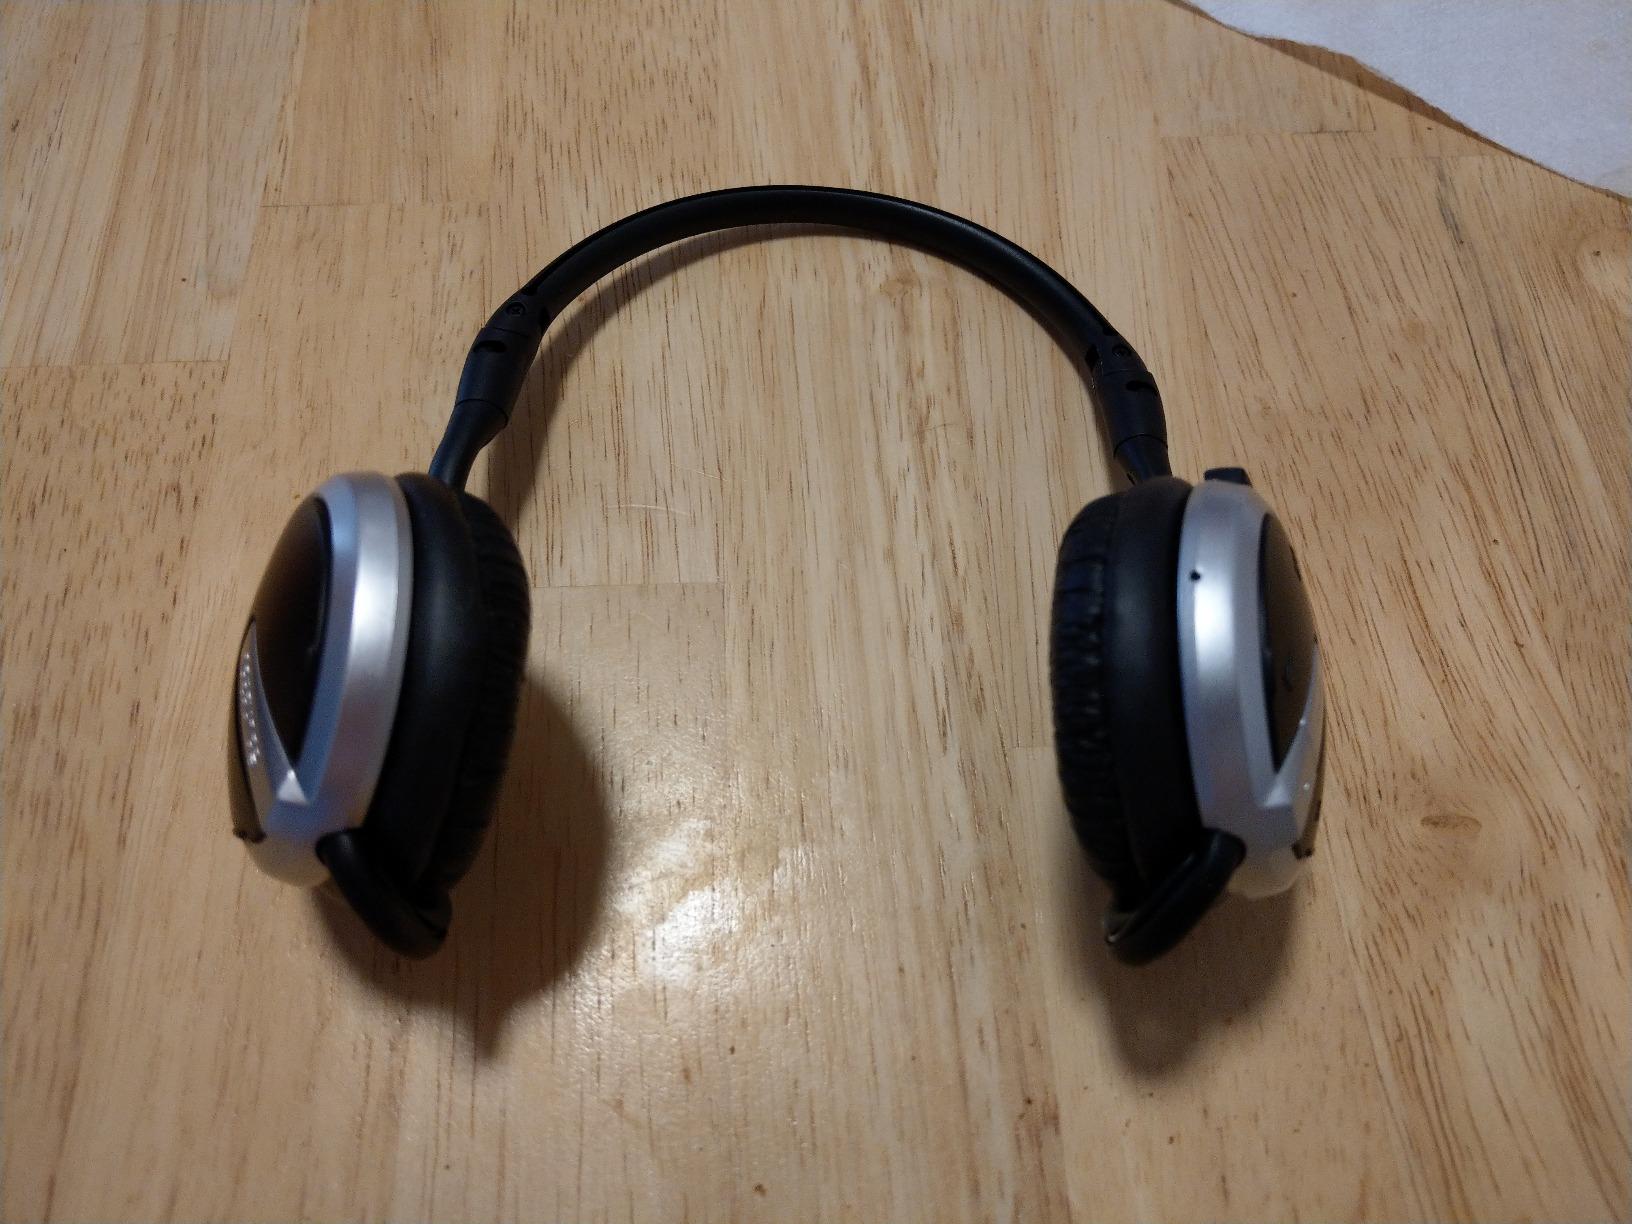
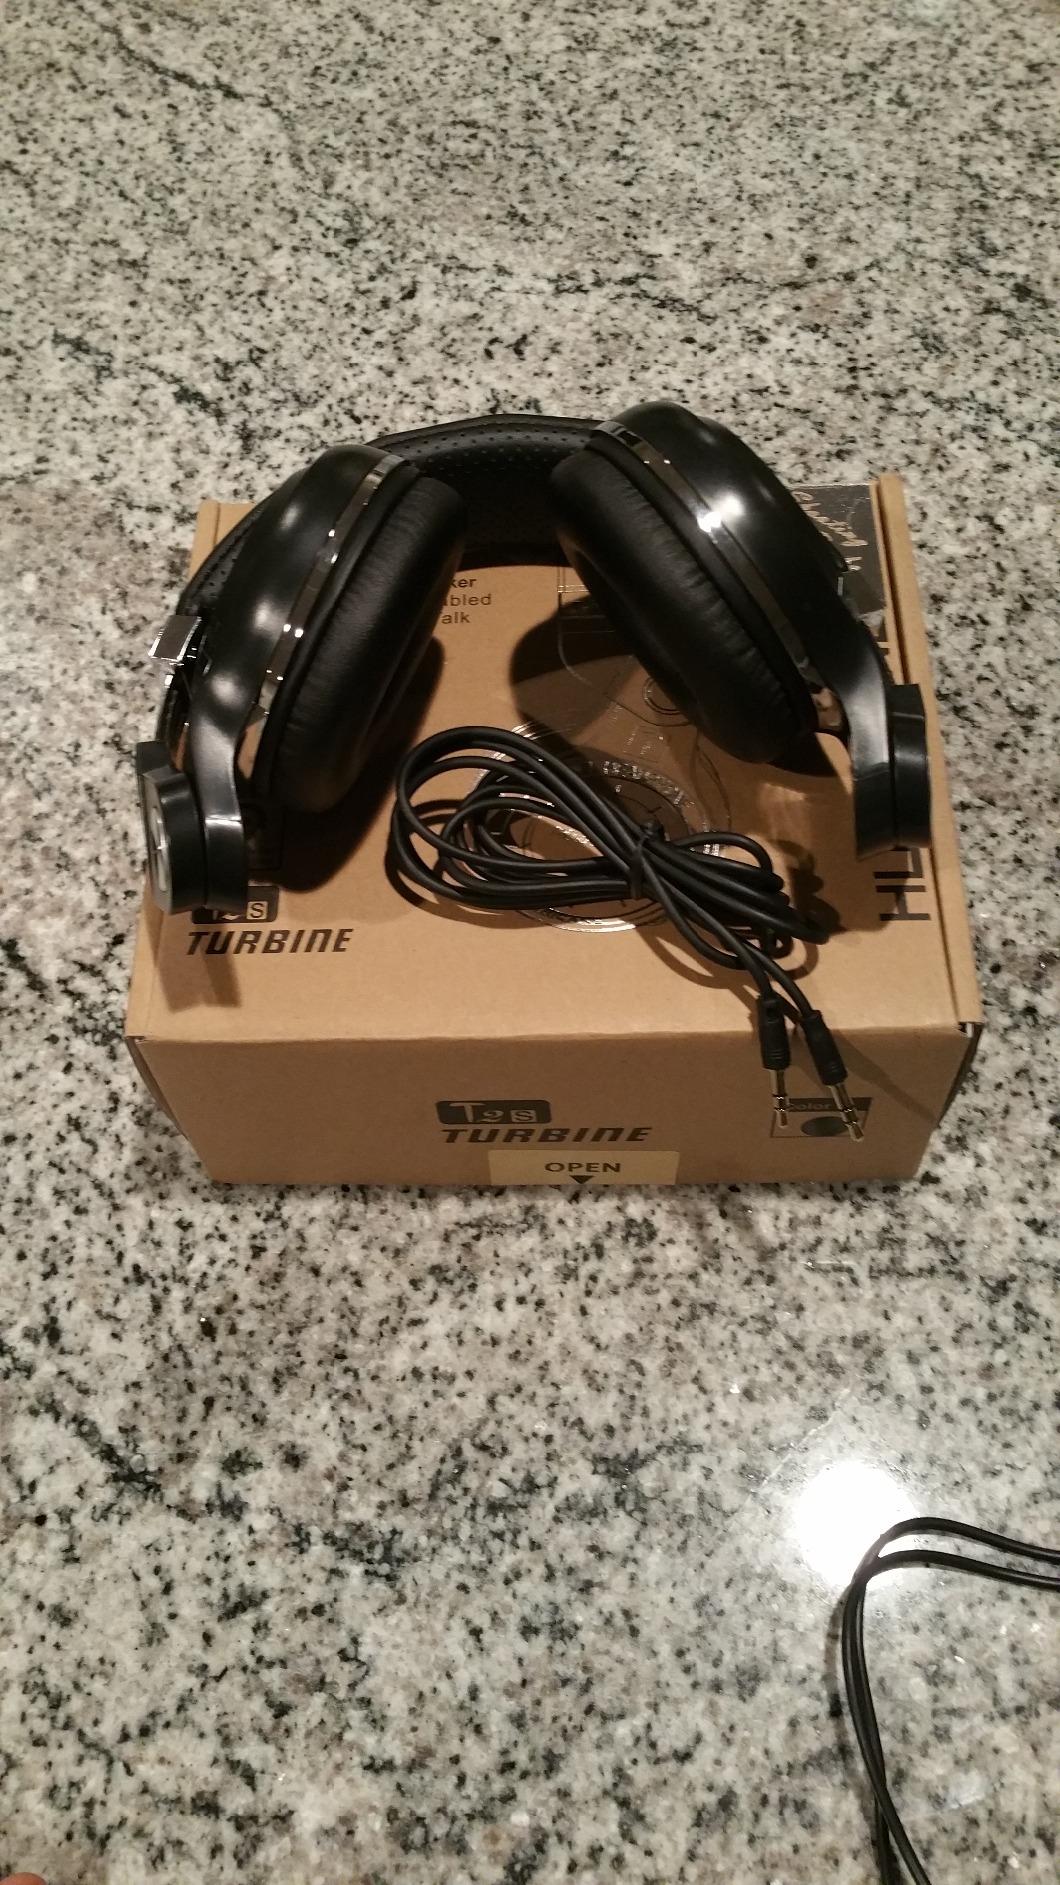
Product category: headphones
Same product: no